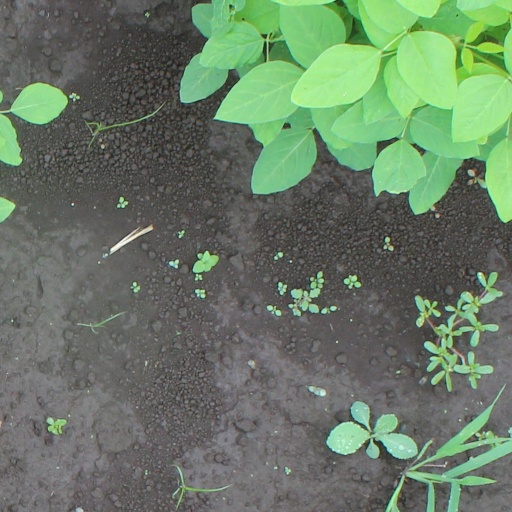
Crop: soybean